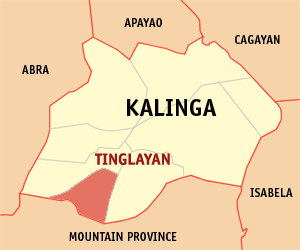
Tinglayan est une municipalité de la province de Kalinga, aux Philippines.